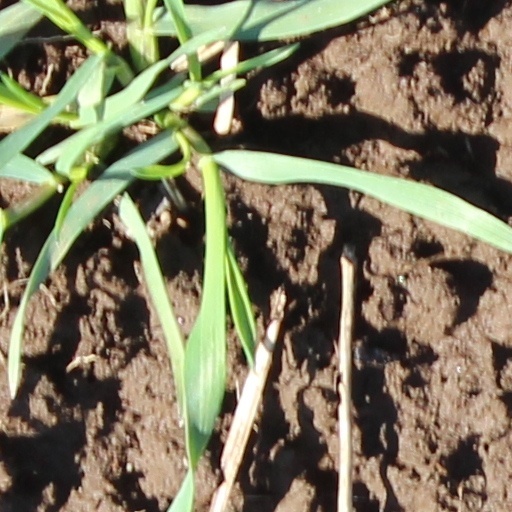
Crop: wheat